Great Yarmouth Pleasure Beach

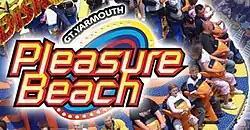
Pleasure Beach logo

The Pleasure Beach Great Yarmouth is an amusement park located in the seaside resort town of Great Yarmouth, Norfolk, on the English east coast. It opened in 1909. The largest and most popular ride at the park is the wooden Roller Coaster which opened in 1932. There are also 25 other large rides at the park, as well as children's entertainment, amusement arcades, catering facilities, a sweet shop and ice cream parlours.